Eddie Ward

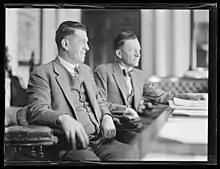
Ward with Jock Garden, c. 1935

One such issue that set Ward apart from his parliamentary colleagues was his opposition to any form of defence spending. During the 1936 budget debate, he argued that any funding earmarked for defence would be better spent on welfare and unemployment relief. In reference to a move to increase the size of the Royal Australian Navy, Ward said: